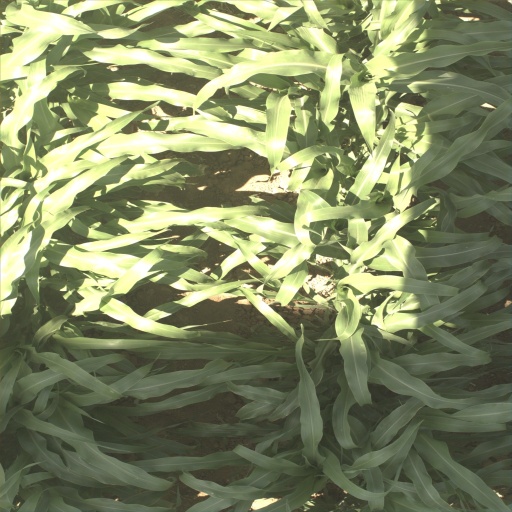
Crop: sorghum